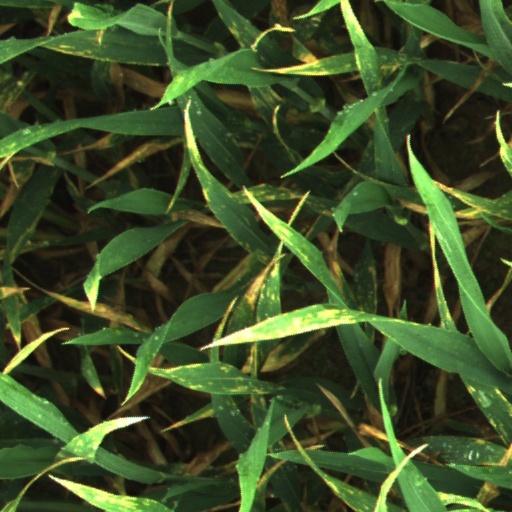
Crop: wheat